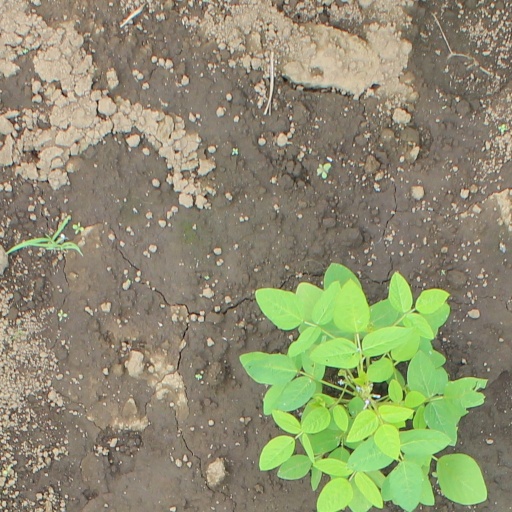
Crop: soybean